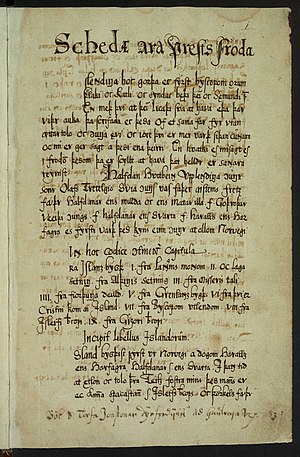
Íslendingabók
Første side i Íslendingabók
Íslendingabók, eller Libellus Islandorum eller Bogen om islændingene, er et historisk værk, som omhandler Islands tidligste historie. Forfatteren er den islandske lærde Are Torgilsson Frode, som skrev den en gang tidligt i 1100-tallet. Bogen eksisterede i to forskellige versioner, men kun den yngste har overlevet. Den ældre indeholdt også oplysninger om de norske konger, som senere sagaskribenter drog nytte af.